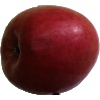
Label: apple_crimson_snow